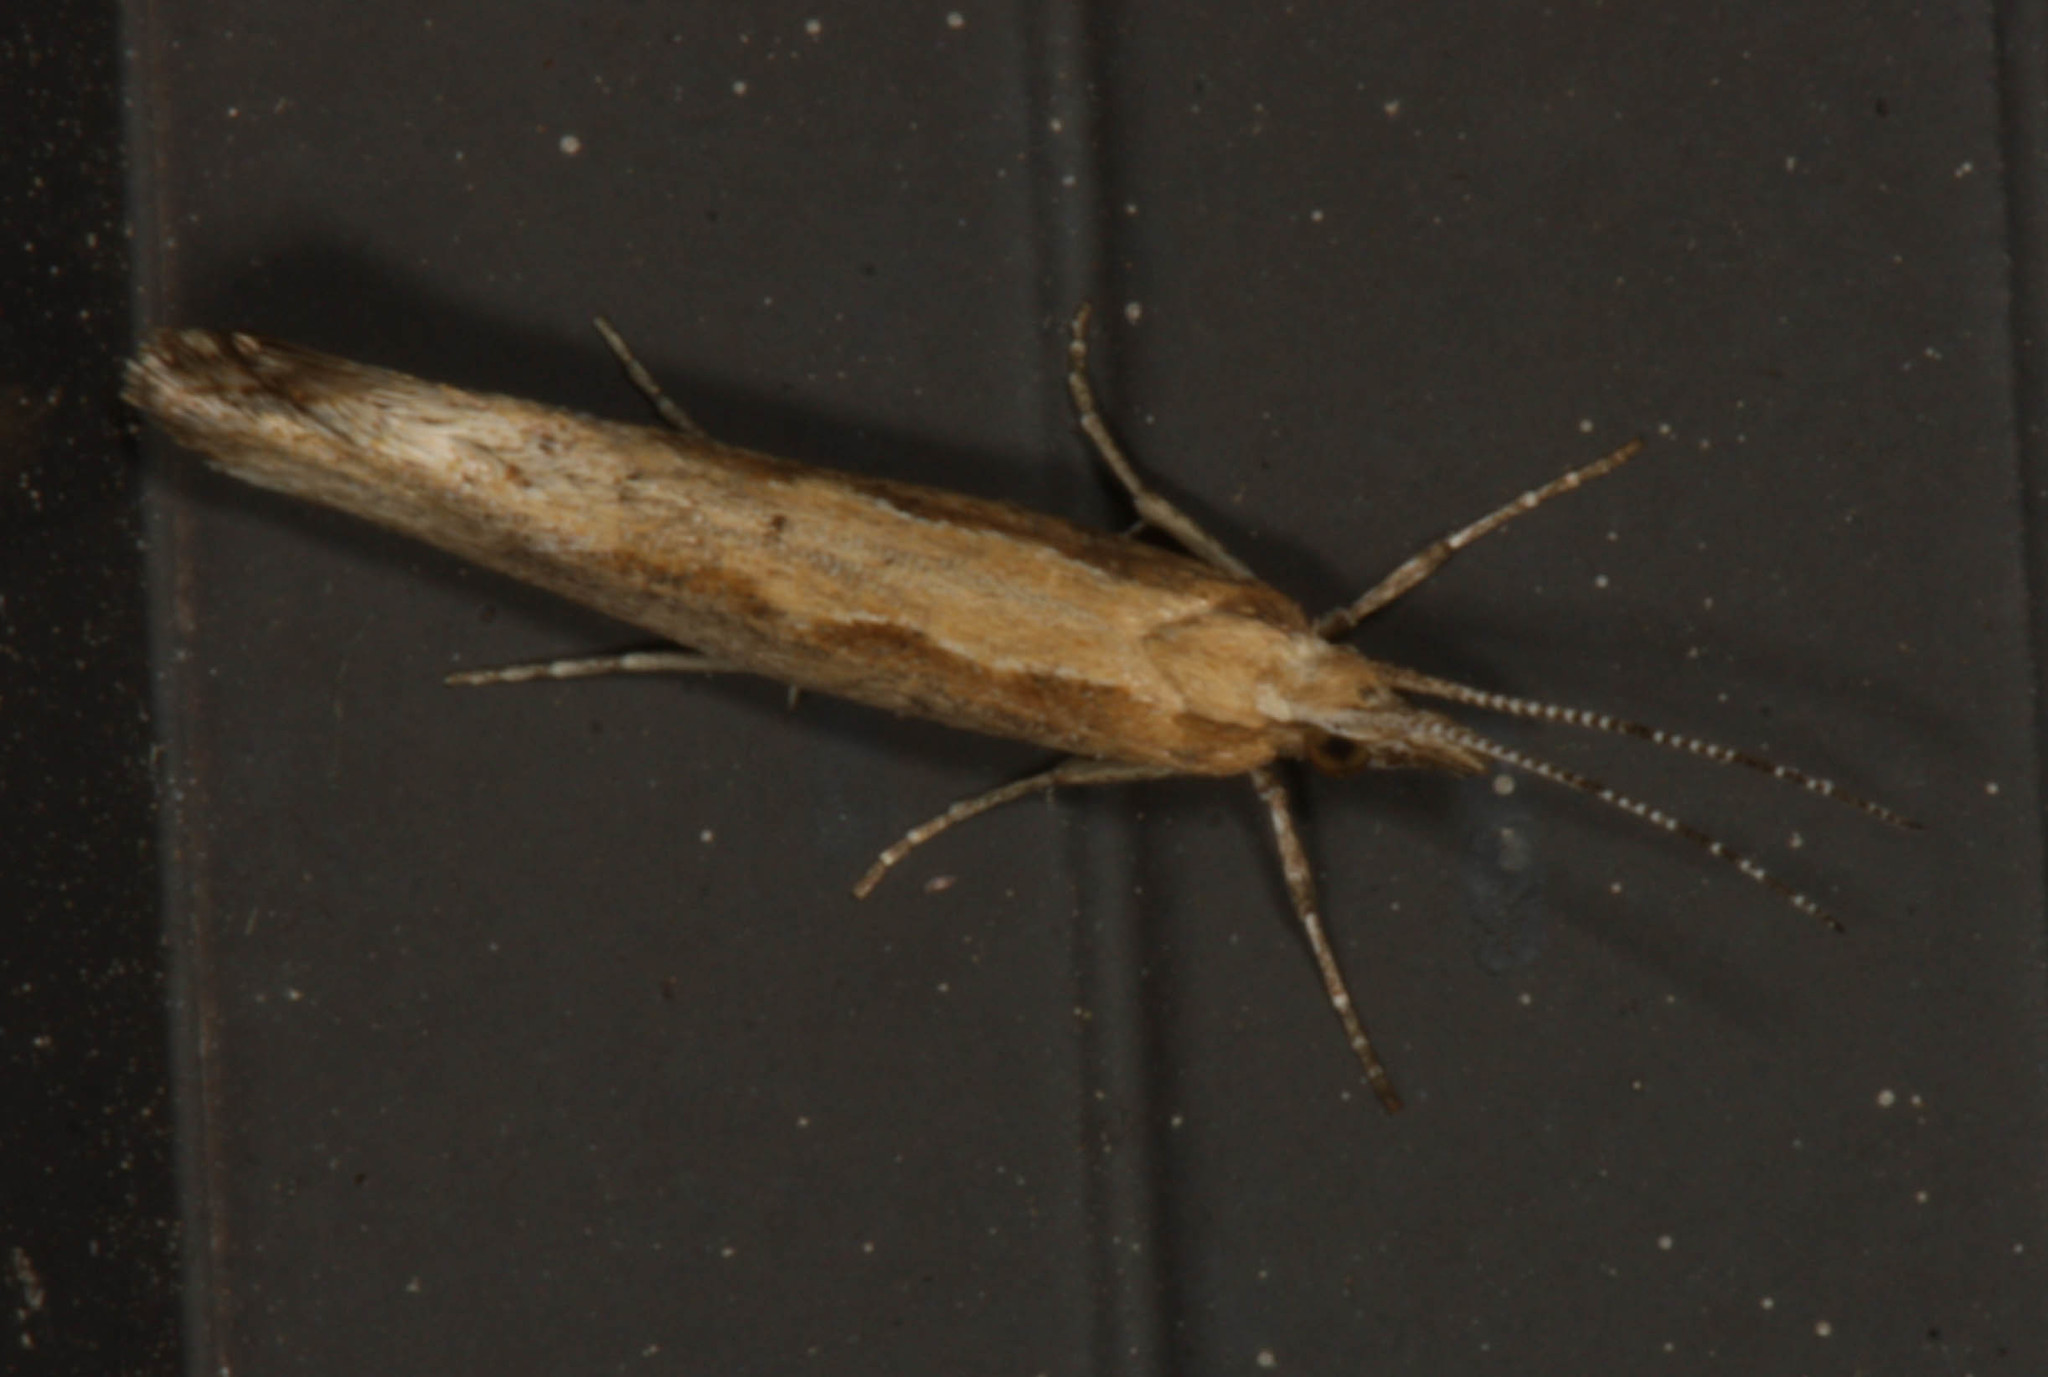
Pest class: diamondback_moth